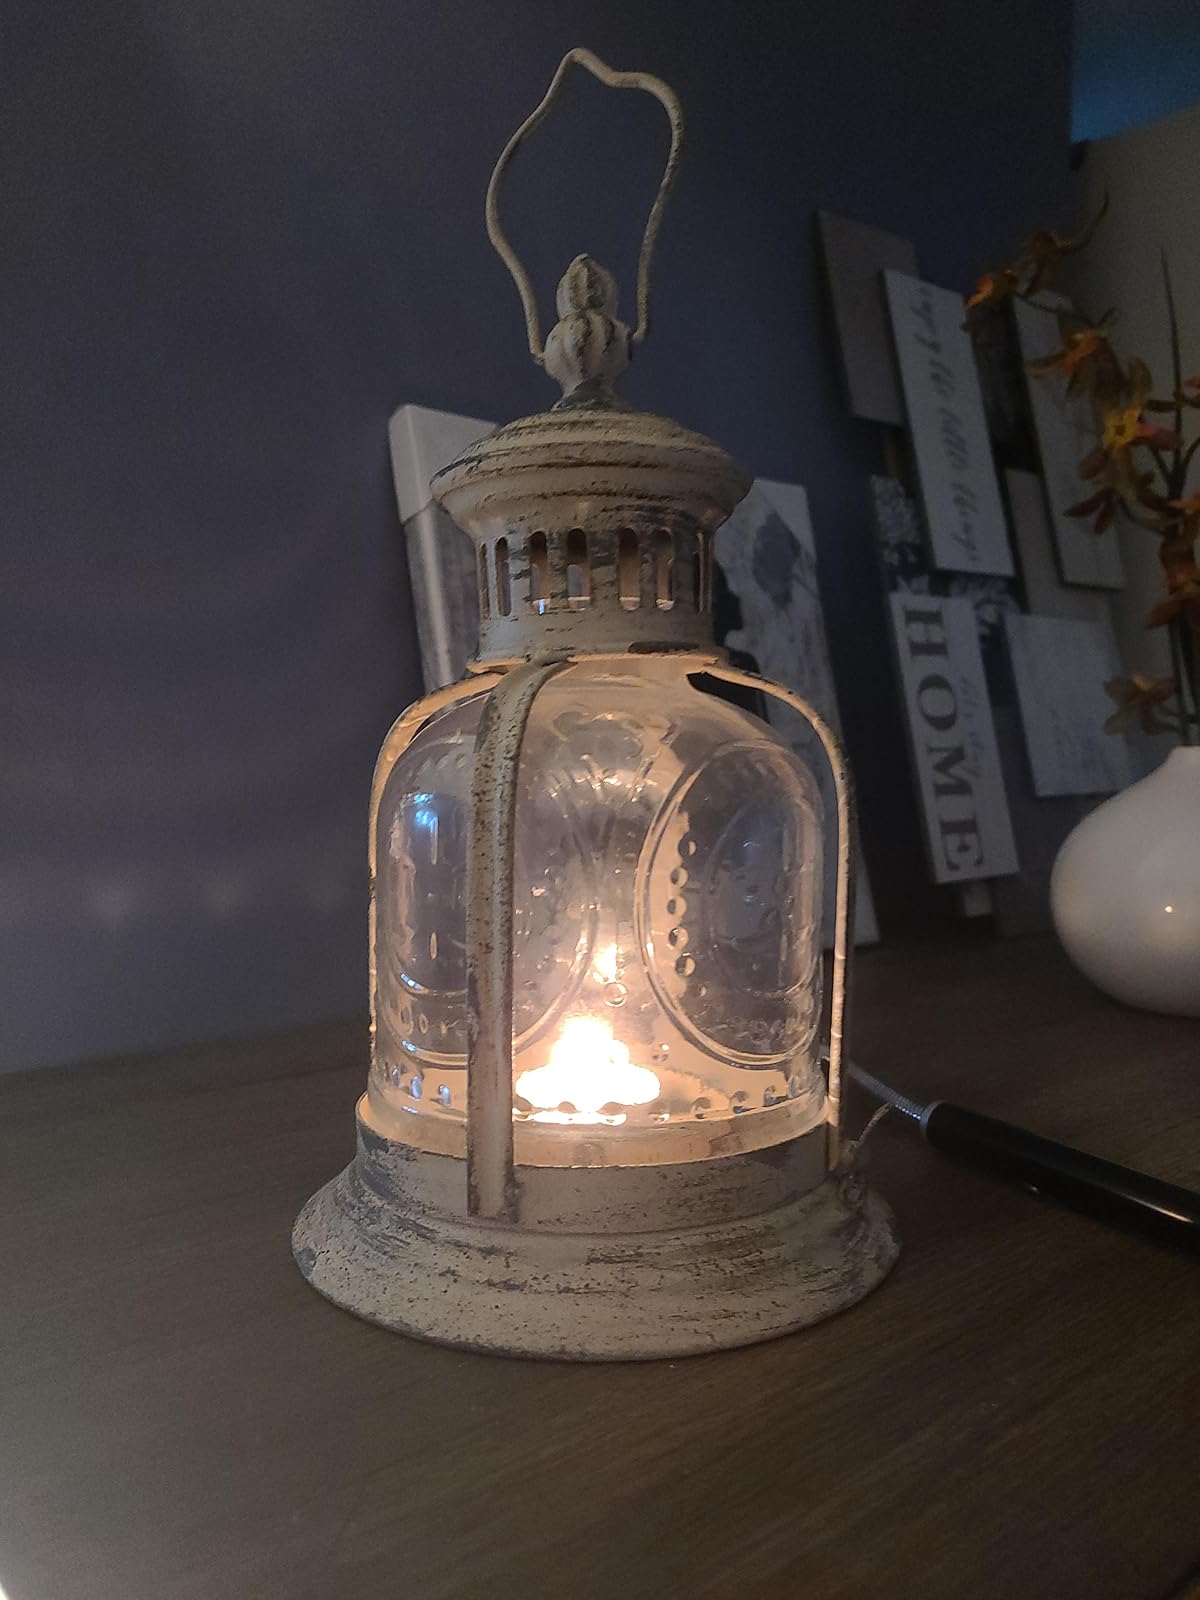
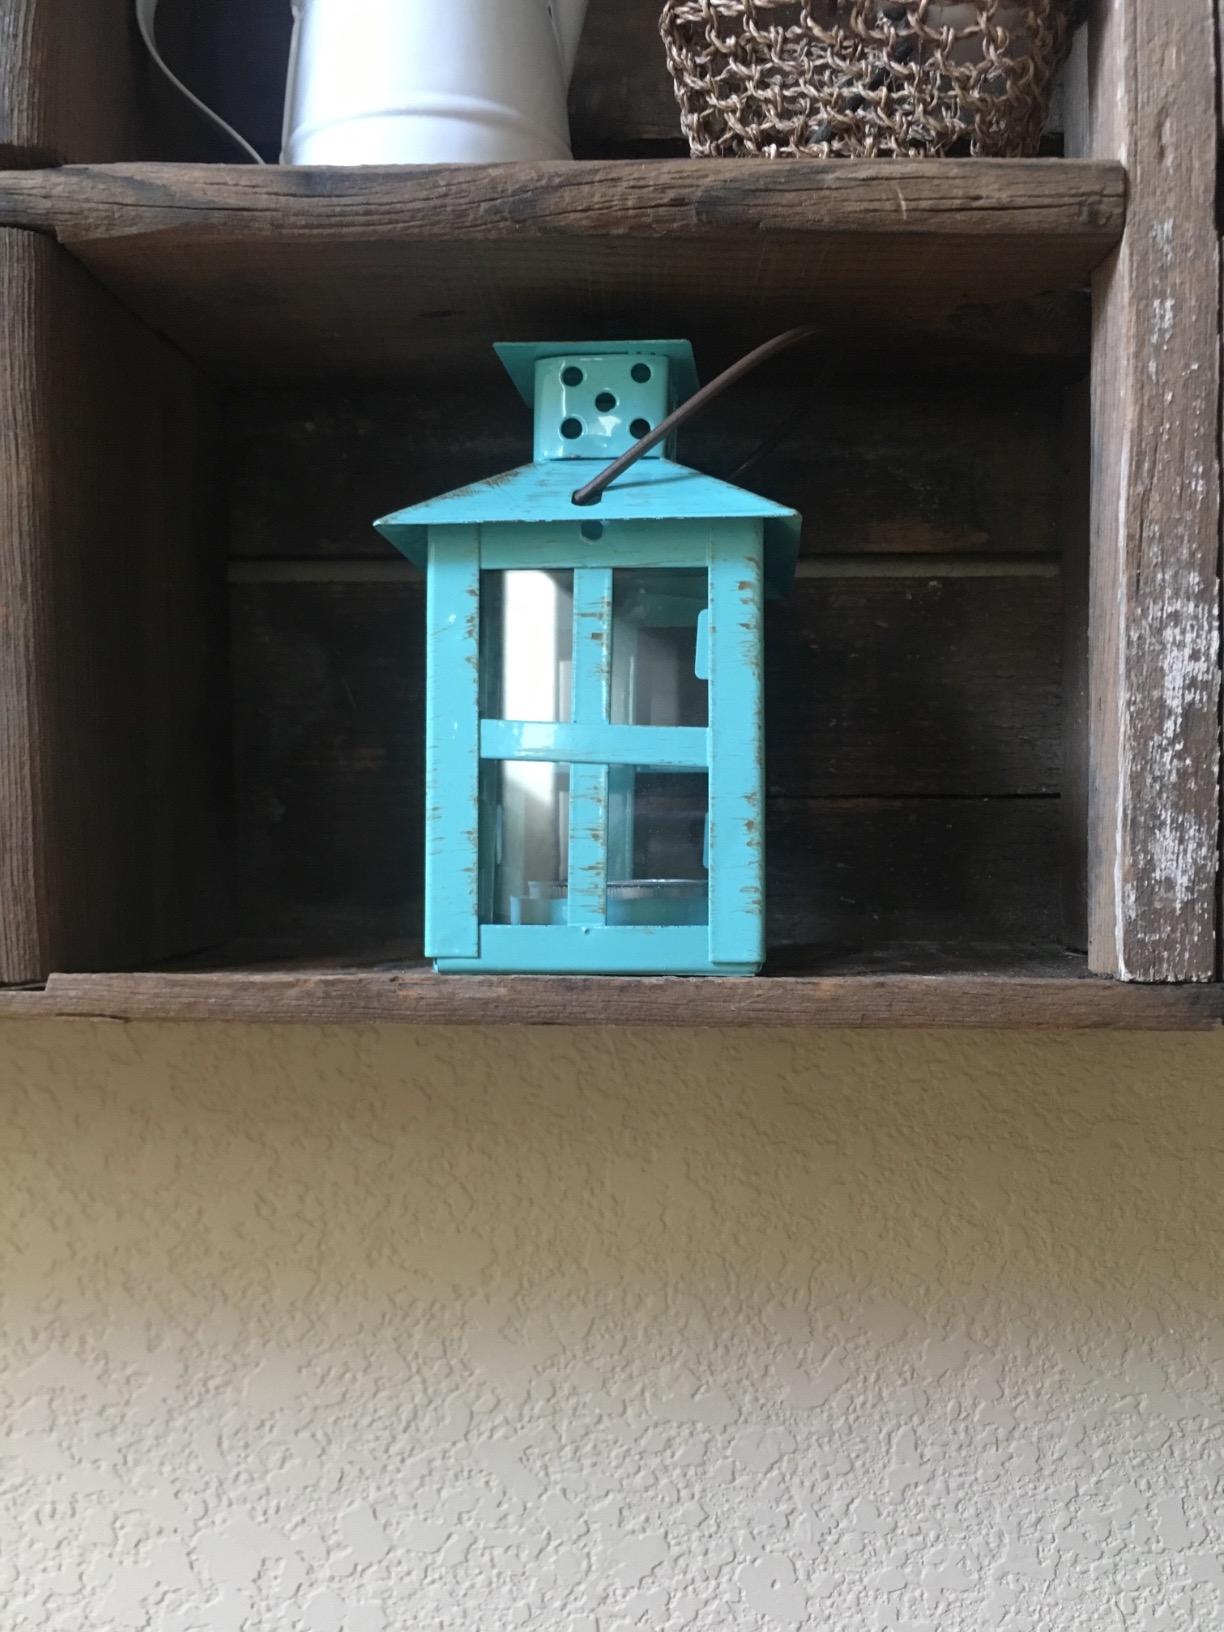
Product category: lantern
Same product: no